Killwangen

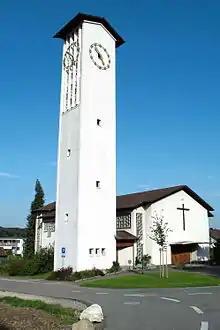
Roman Catholic Church of Killwangen

From the , 667 or 48.4% are Roman Catholic, while 414 or 30.1% belonged to the Swiss Reformed Church. Of the rest of the population, there are 5 individuals (or about 0.36% of the population) who belong to the Christian Catholic faith.